Paul Cunningham (politician)

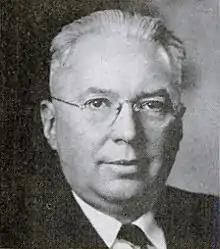
Cunningham in 1953

Paul Harvey Cunningham (June 15, 1890 – July 16, 1961) served nine consecutive terms as a Republican U.S. Representative from Iowa. First elected in 1940, he was re-elected eight times, and defeated in 1958.